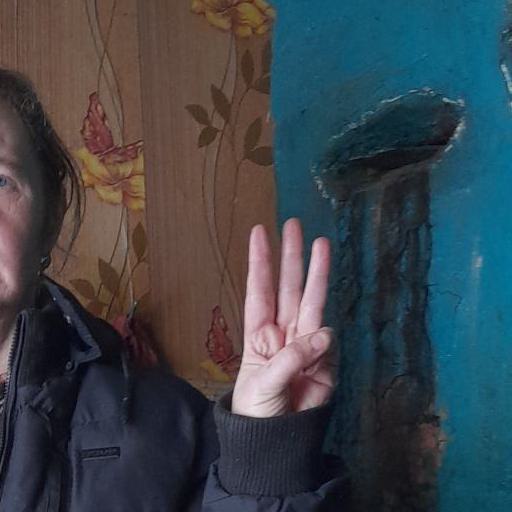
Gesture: three